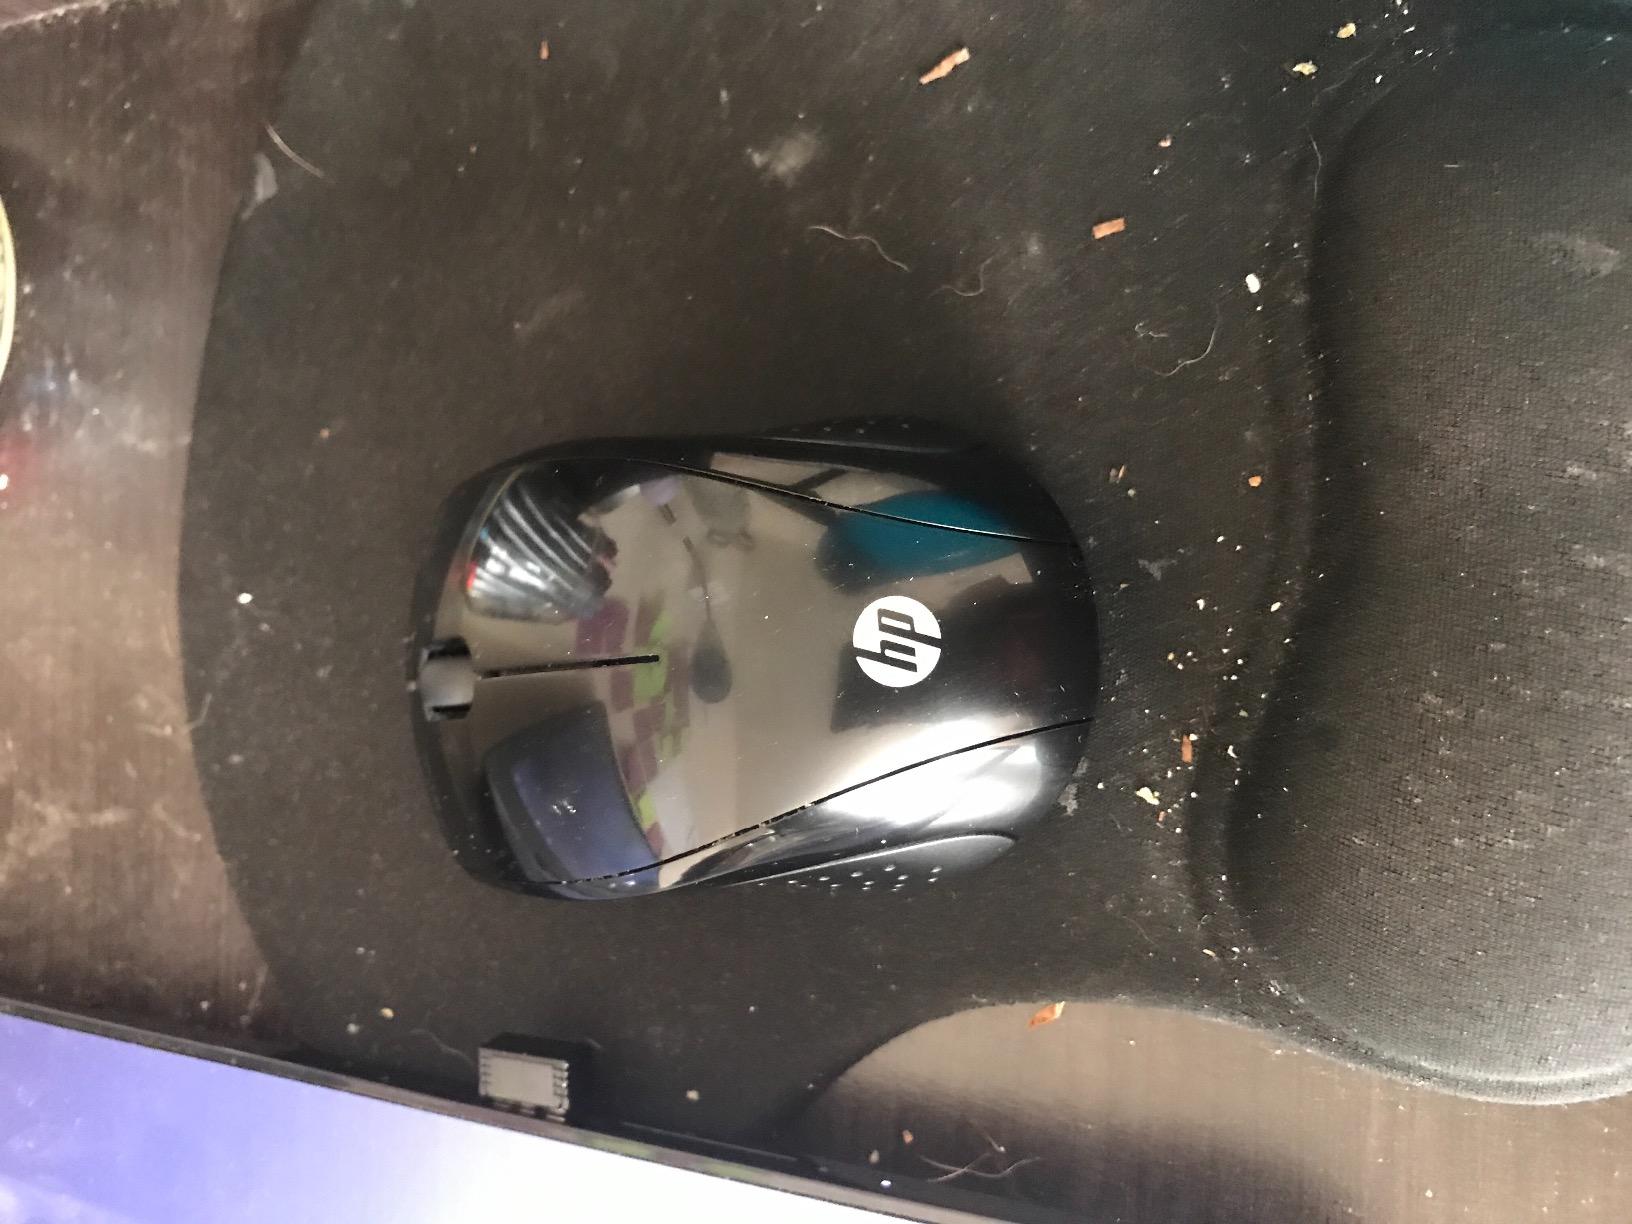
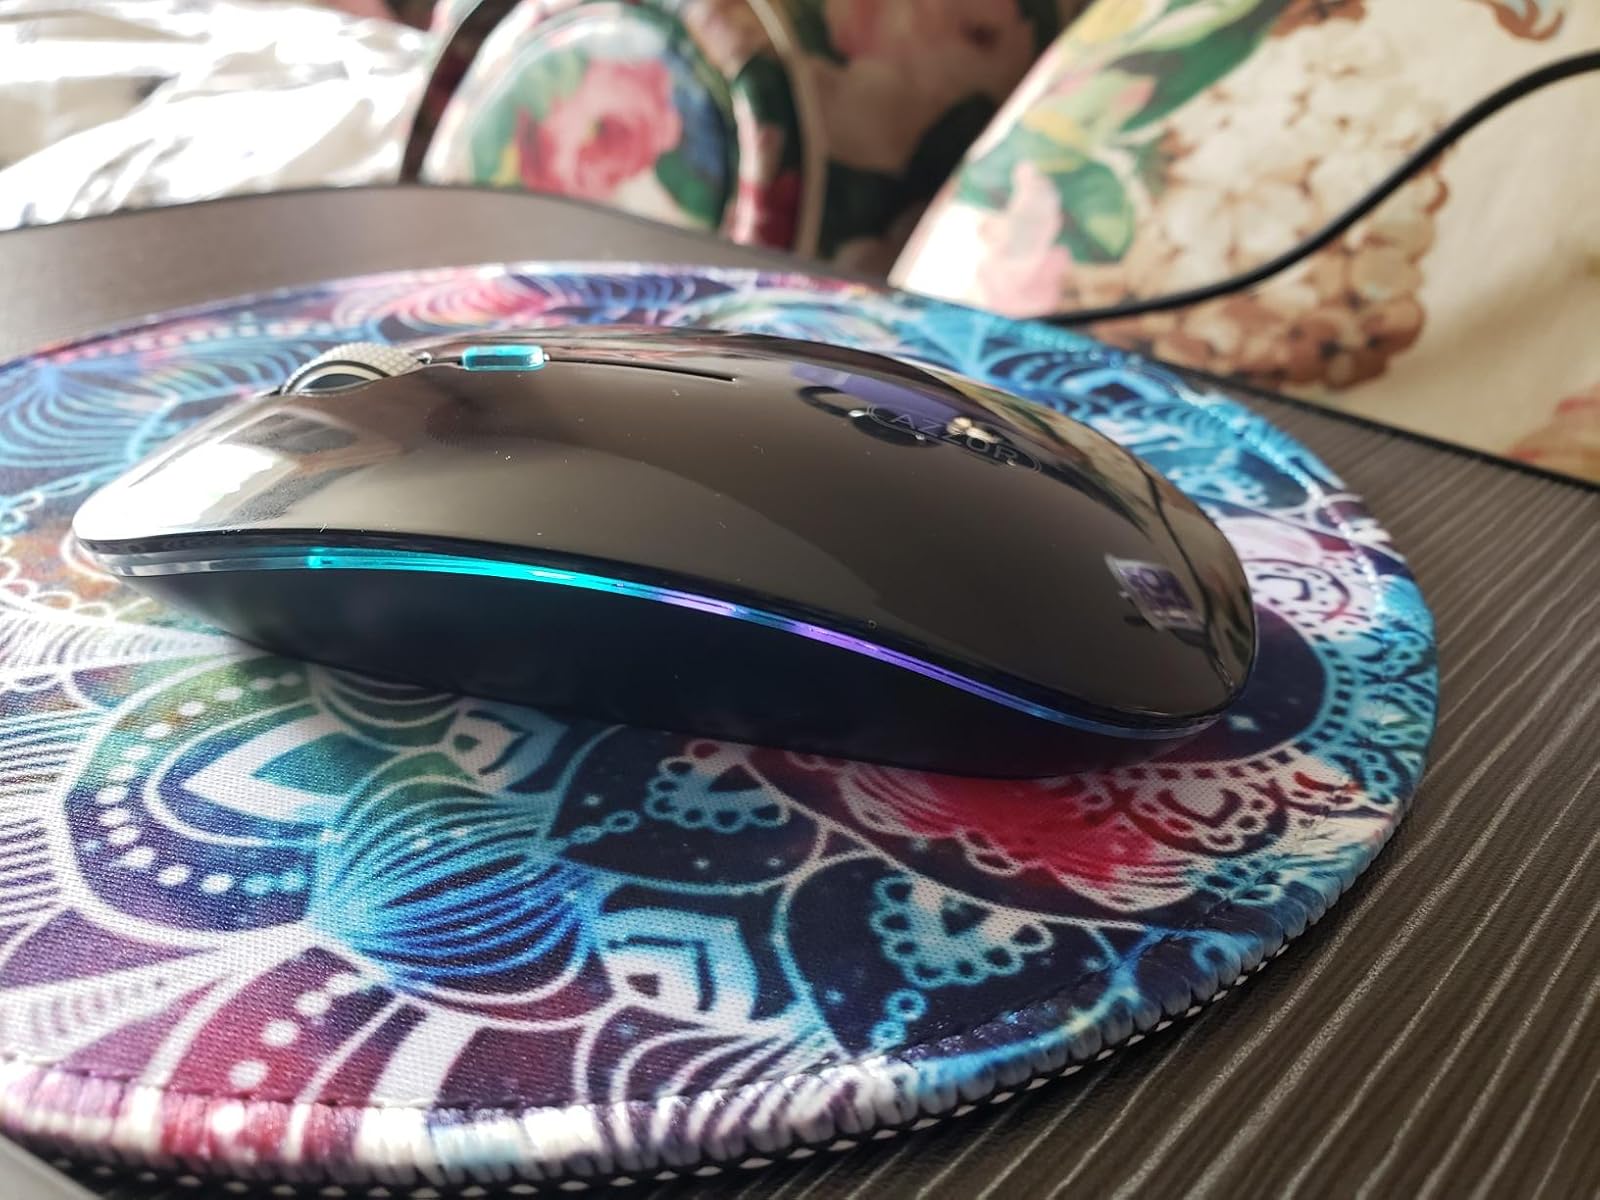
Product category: mouse
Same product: no